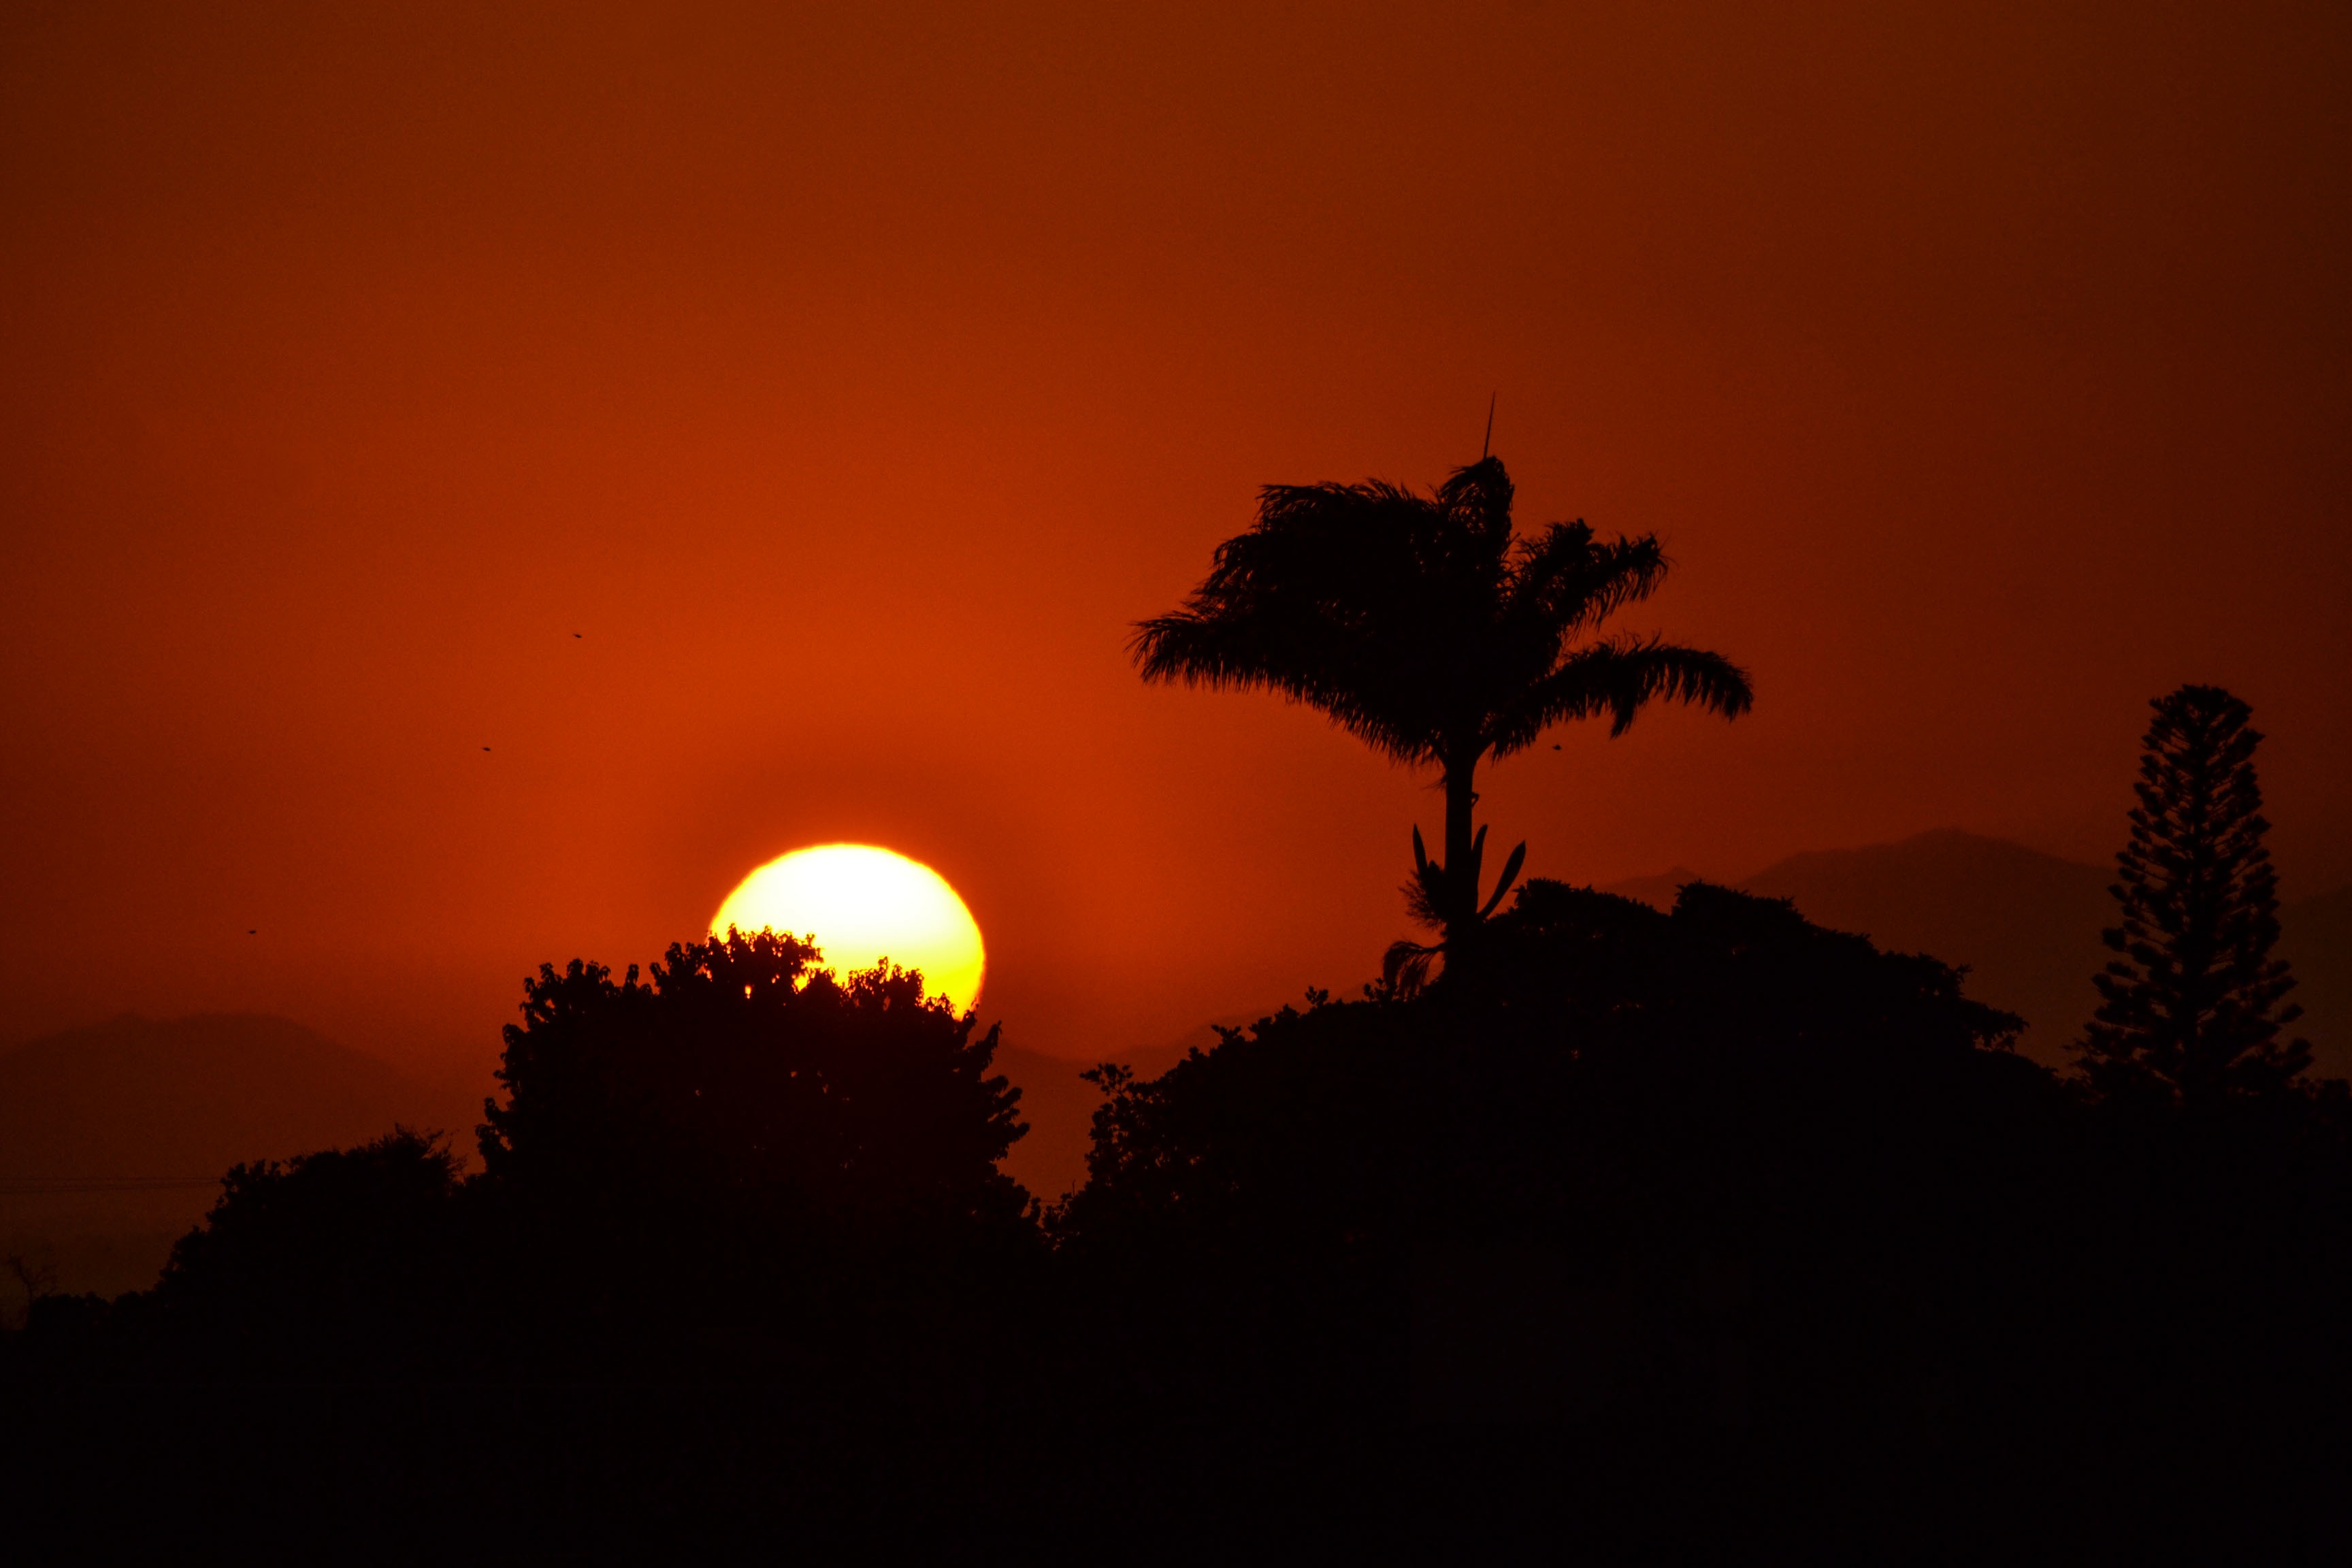
horizon, silhouette, cloud, sky, sunrise, sunset, night, sunlight, morning, dawn, atmosphere, dusk, evening, darkness, savanna, afterglow, atmospheric phenomenon, red sky at morning